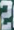
Number: 2